San Martín de Hidalgo

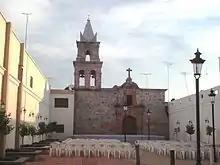
La Conchita

Ancient tradition of the town of San Martín Hidalgo, which is celebrated year after year on 15 August, consists of riding (hence the name) on horseback through the different streets of the town and nearby towns: Tepehuaje, Santa Cruz de las Flores, Cárdenas, and Ipazoltic (in this last population the Virgin of the Assumption is venerated).